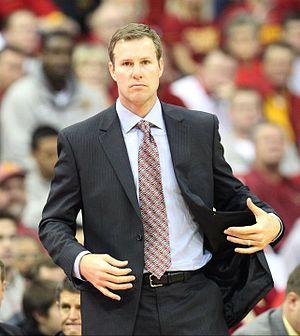
Le tableau suivant est un récapitulatif des différents entraîneurs des Bulls de Chicago, au fil des saisons.